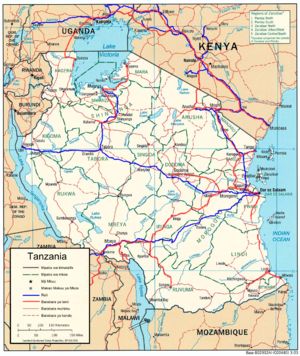
La Tanzanie est un pays d'Afrique de l'Est, en bordure de l'océan Indien d'une superficie de 945 087 km².